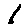
Label: 1